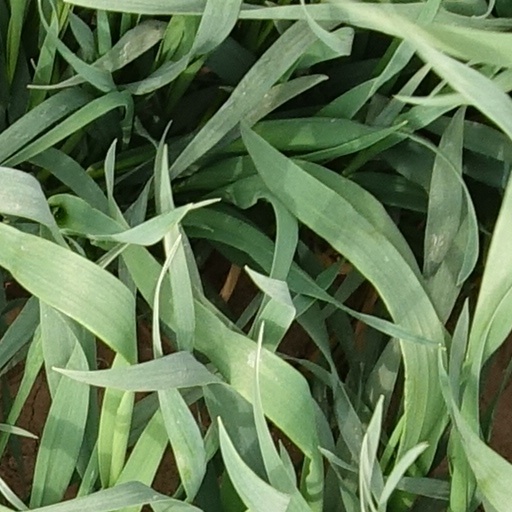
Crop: wheat